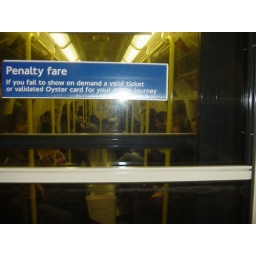
Drunken attempt by Jules to get a shot of the next train car